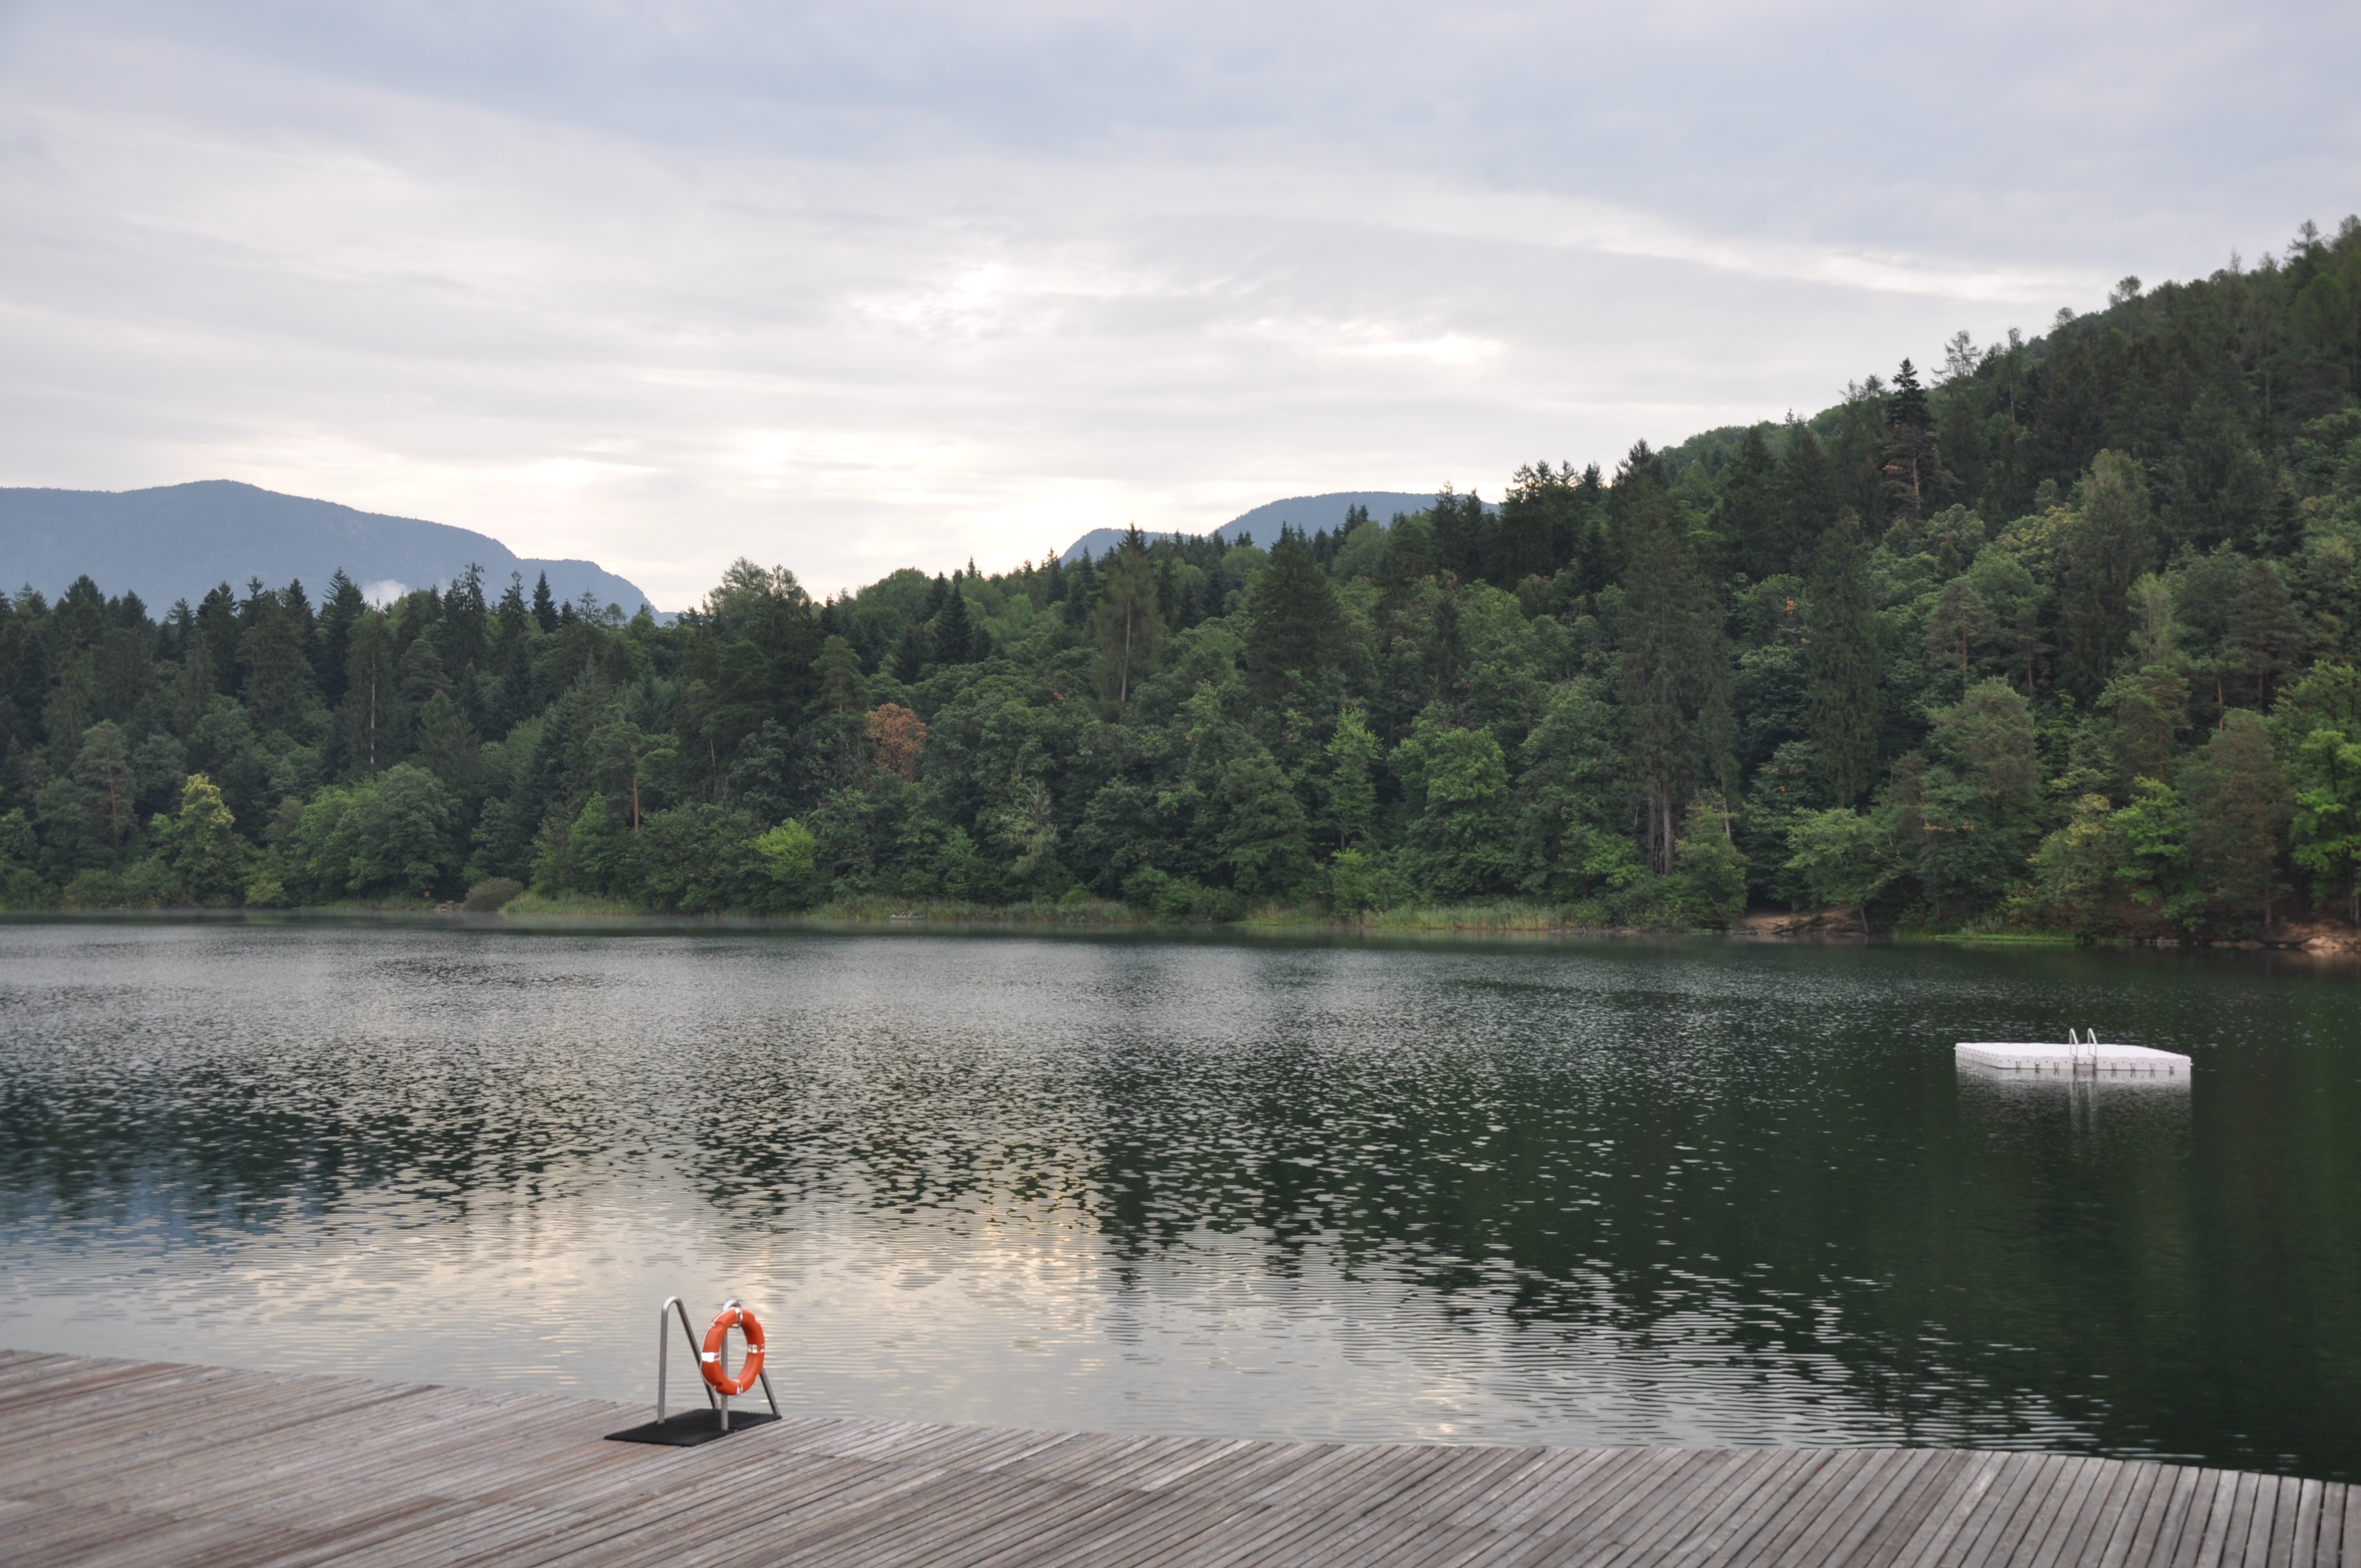
water, mountain, lake, river, pond, reflection, reservoir, body of water, clouds, loch, south tyrol, lake monticolo